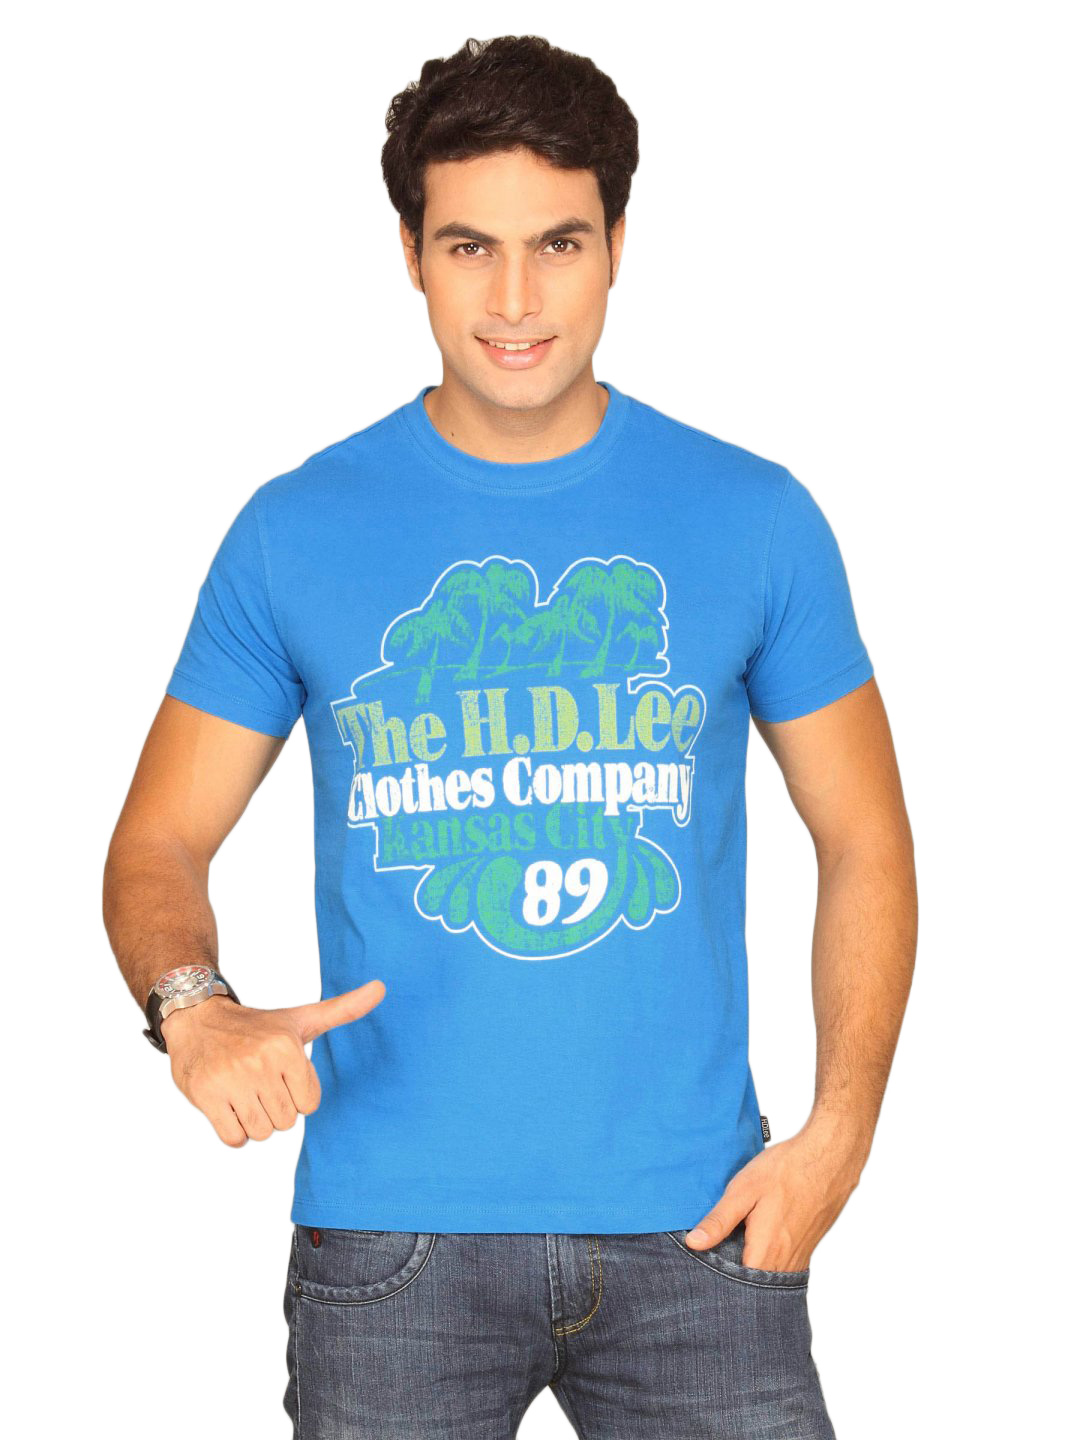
Lee Men's Palm Blue T-shirt
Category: Apparel / Topwear / Tshirts
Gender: Men
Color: Blue
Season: Summer 2011
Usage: Casual